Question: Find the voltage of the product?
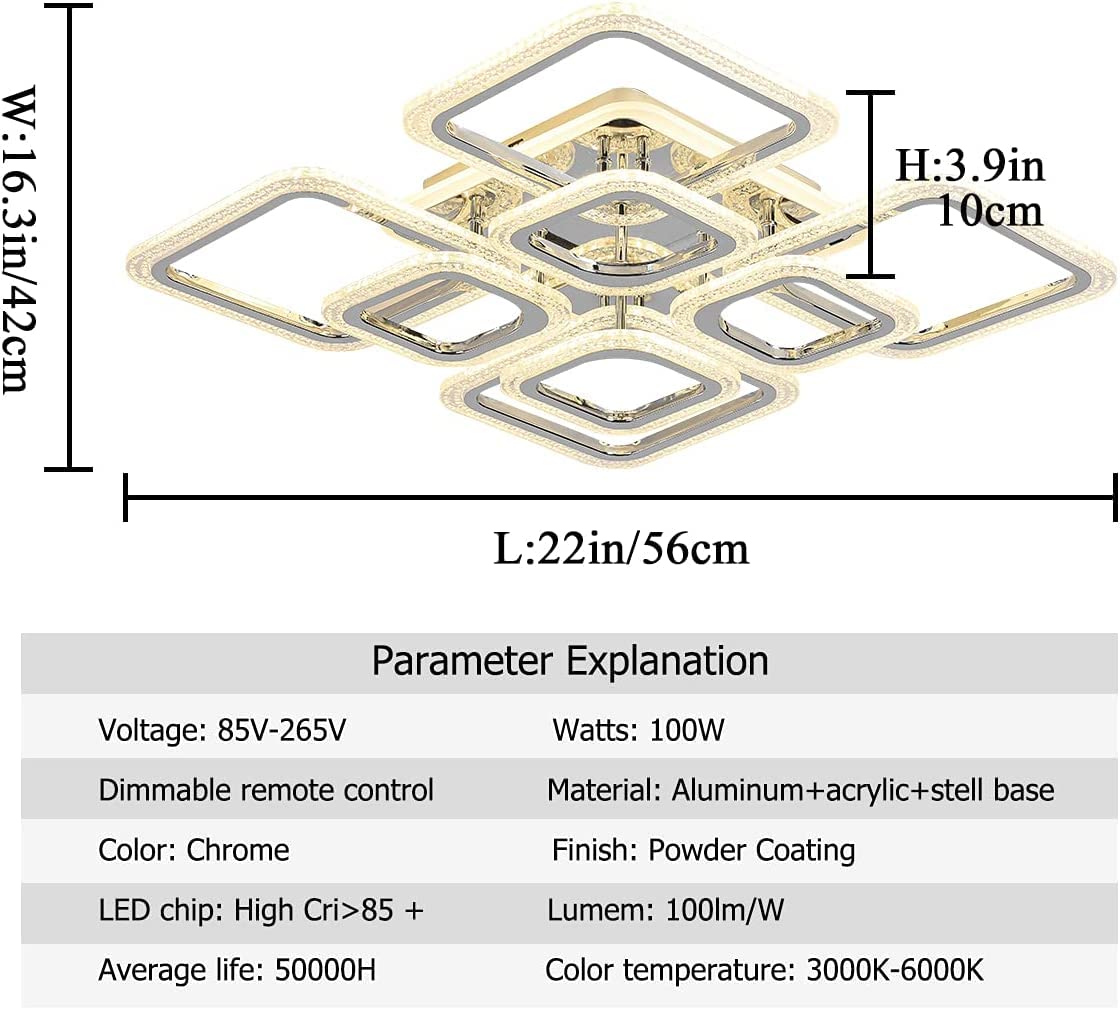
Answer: [85.0, 265.0] volt